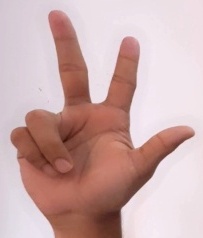
ASL sign: 3